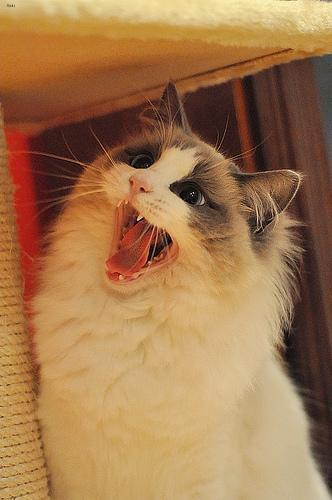
Ragdoll